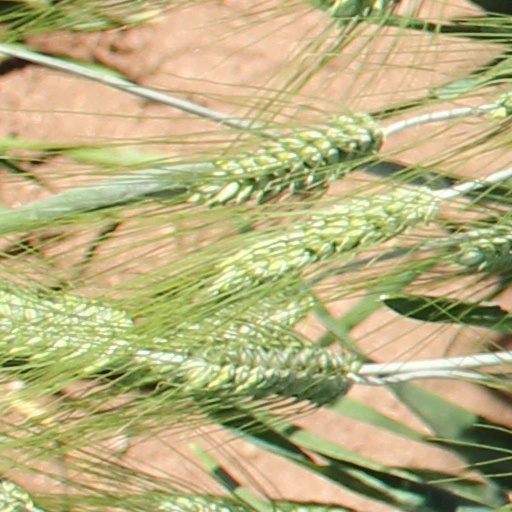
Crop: wheat